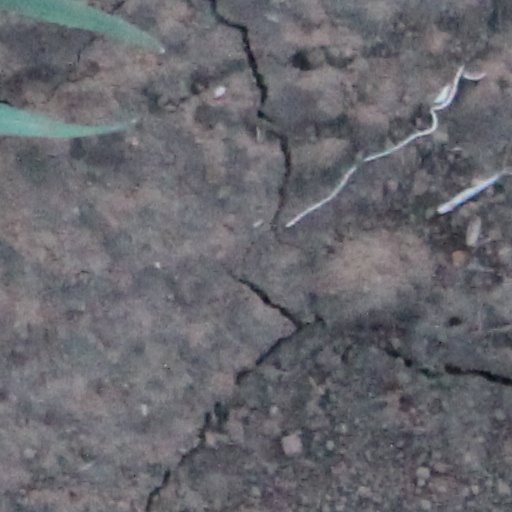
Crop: wheat